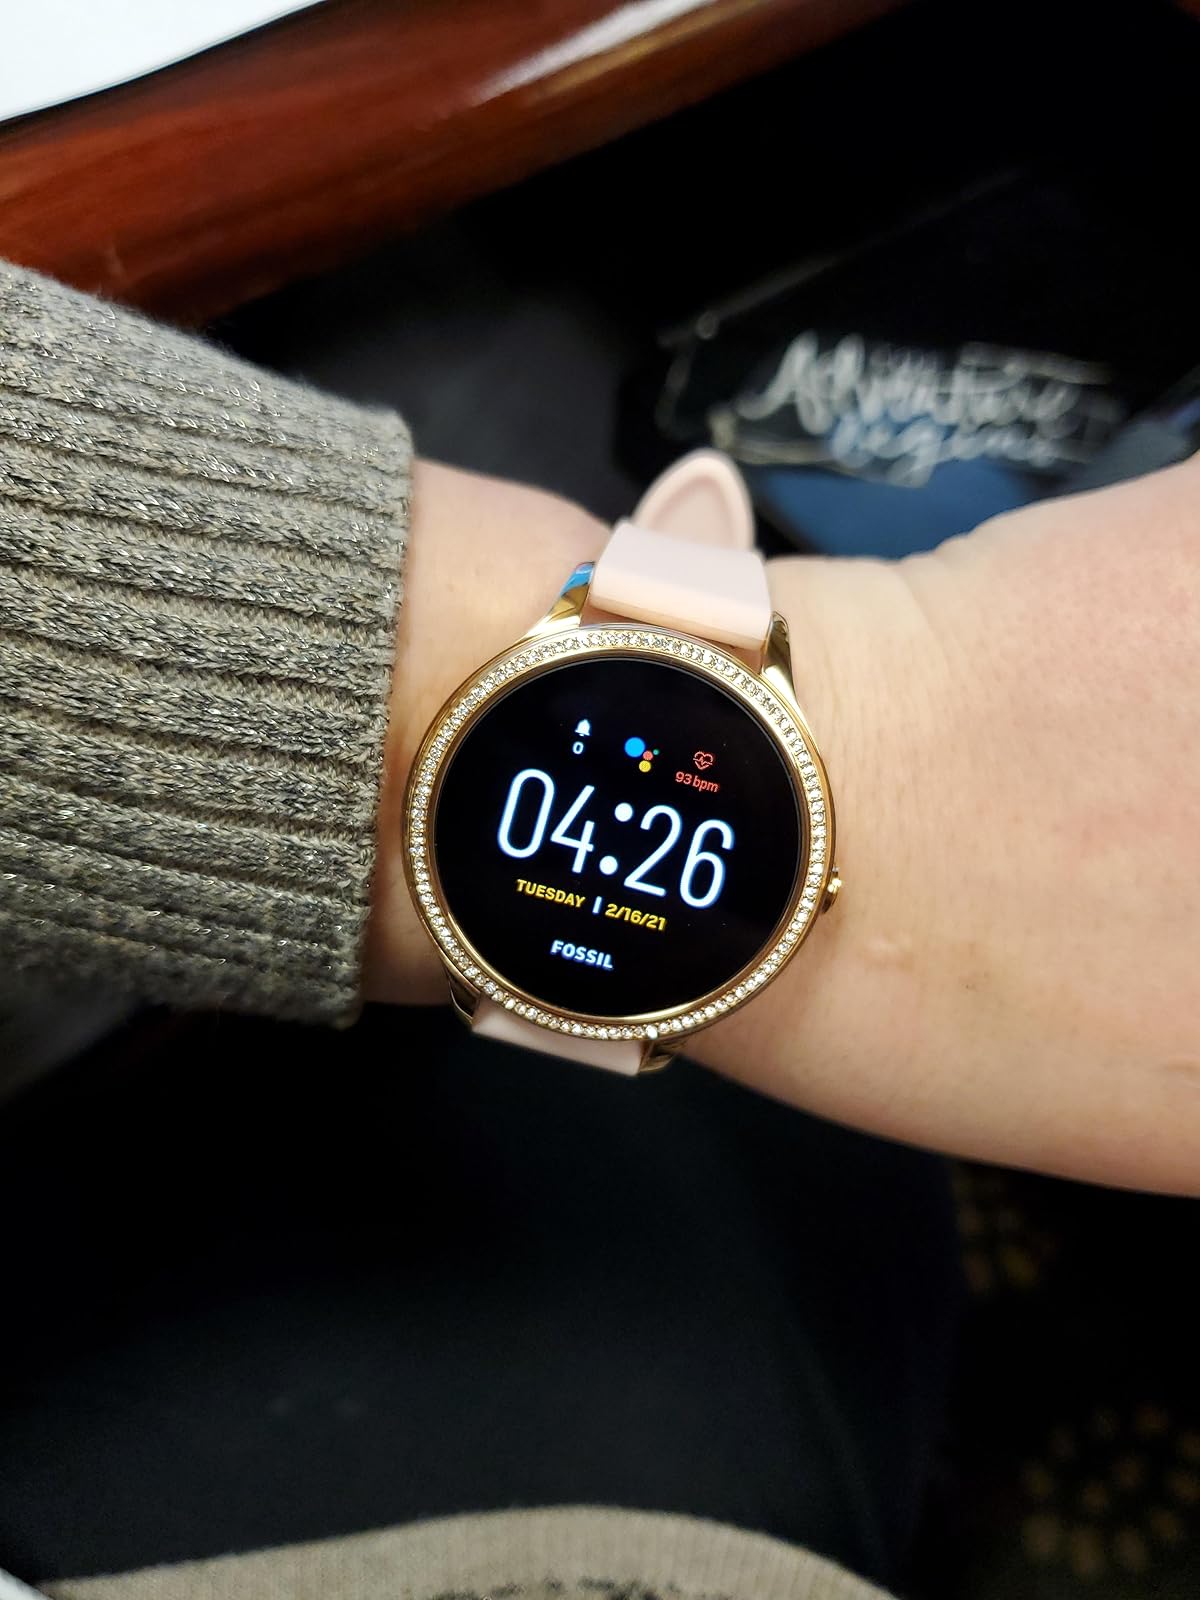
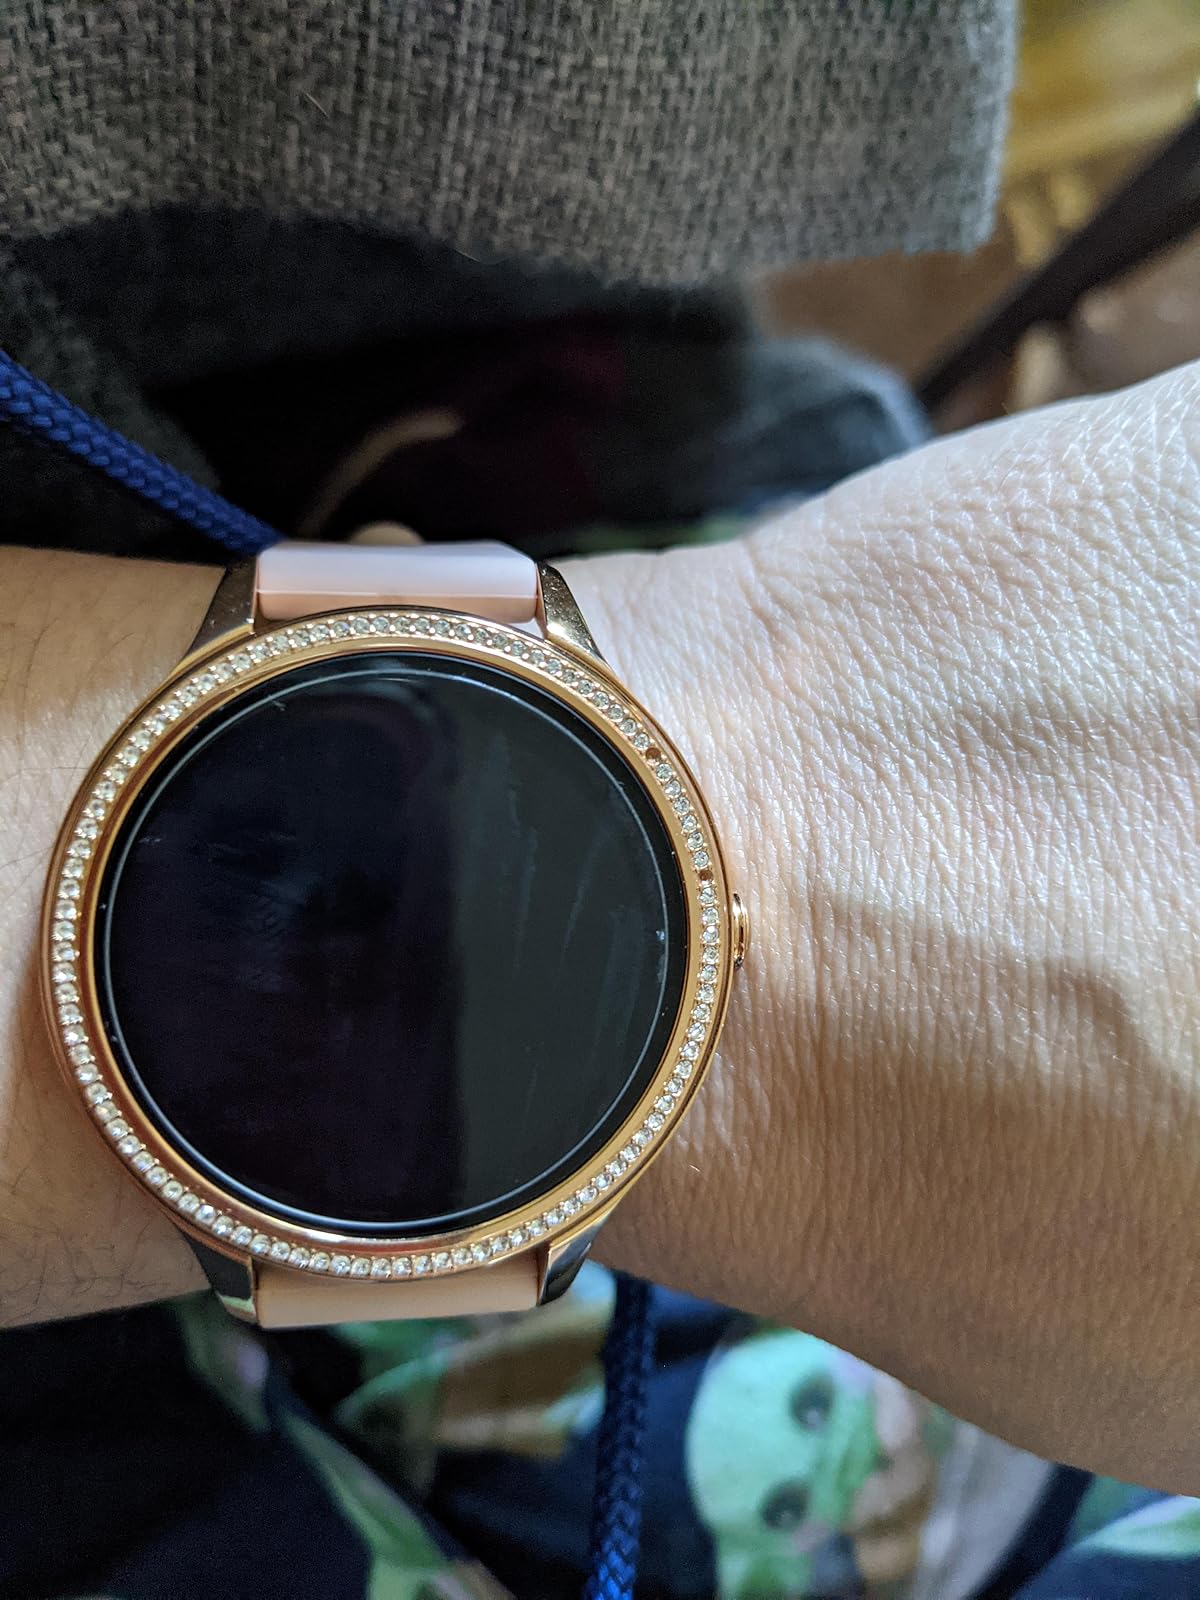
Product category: smartwatch
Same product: yes